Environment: lab
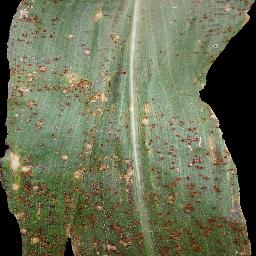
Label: common_rust